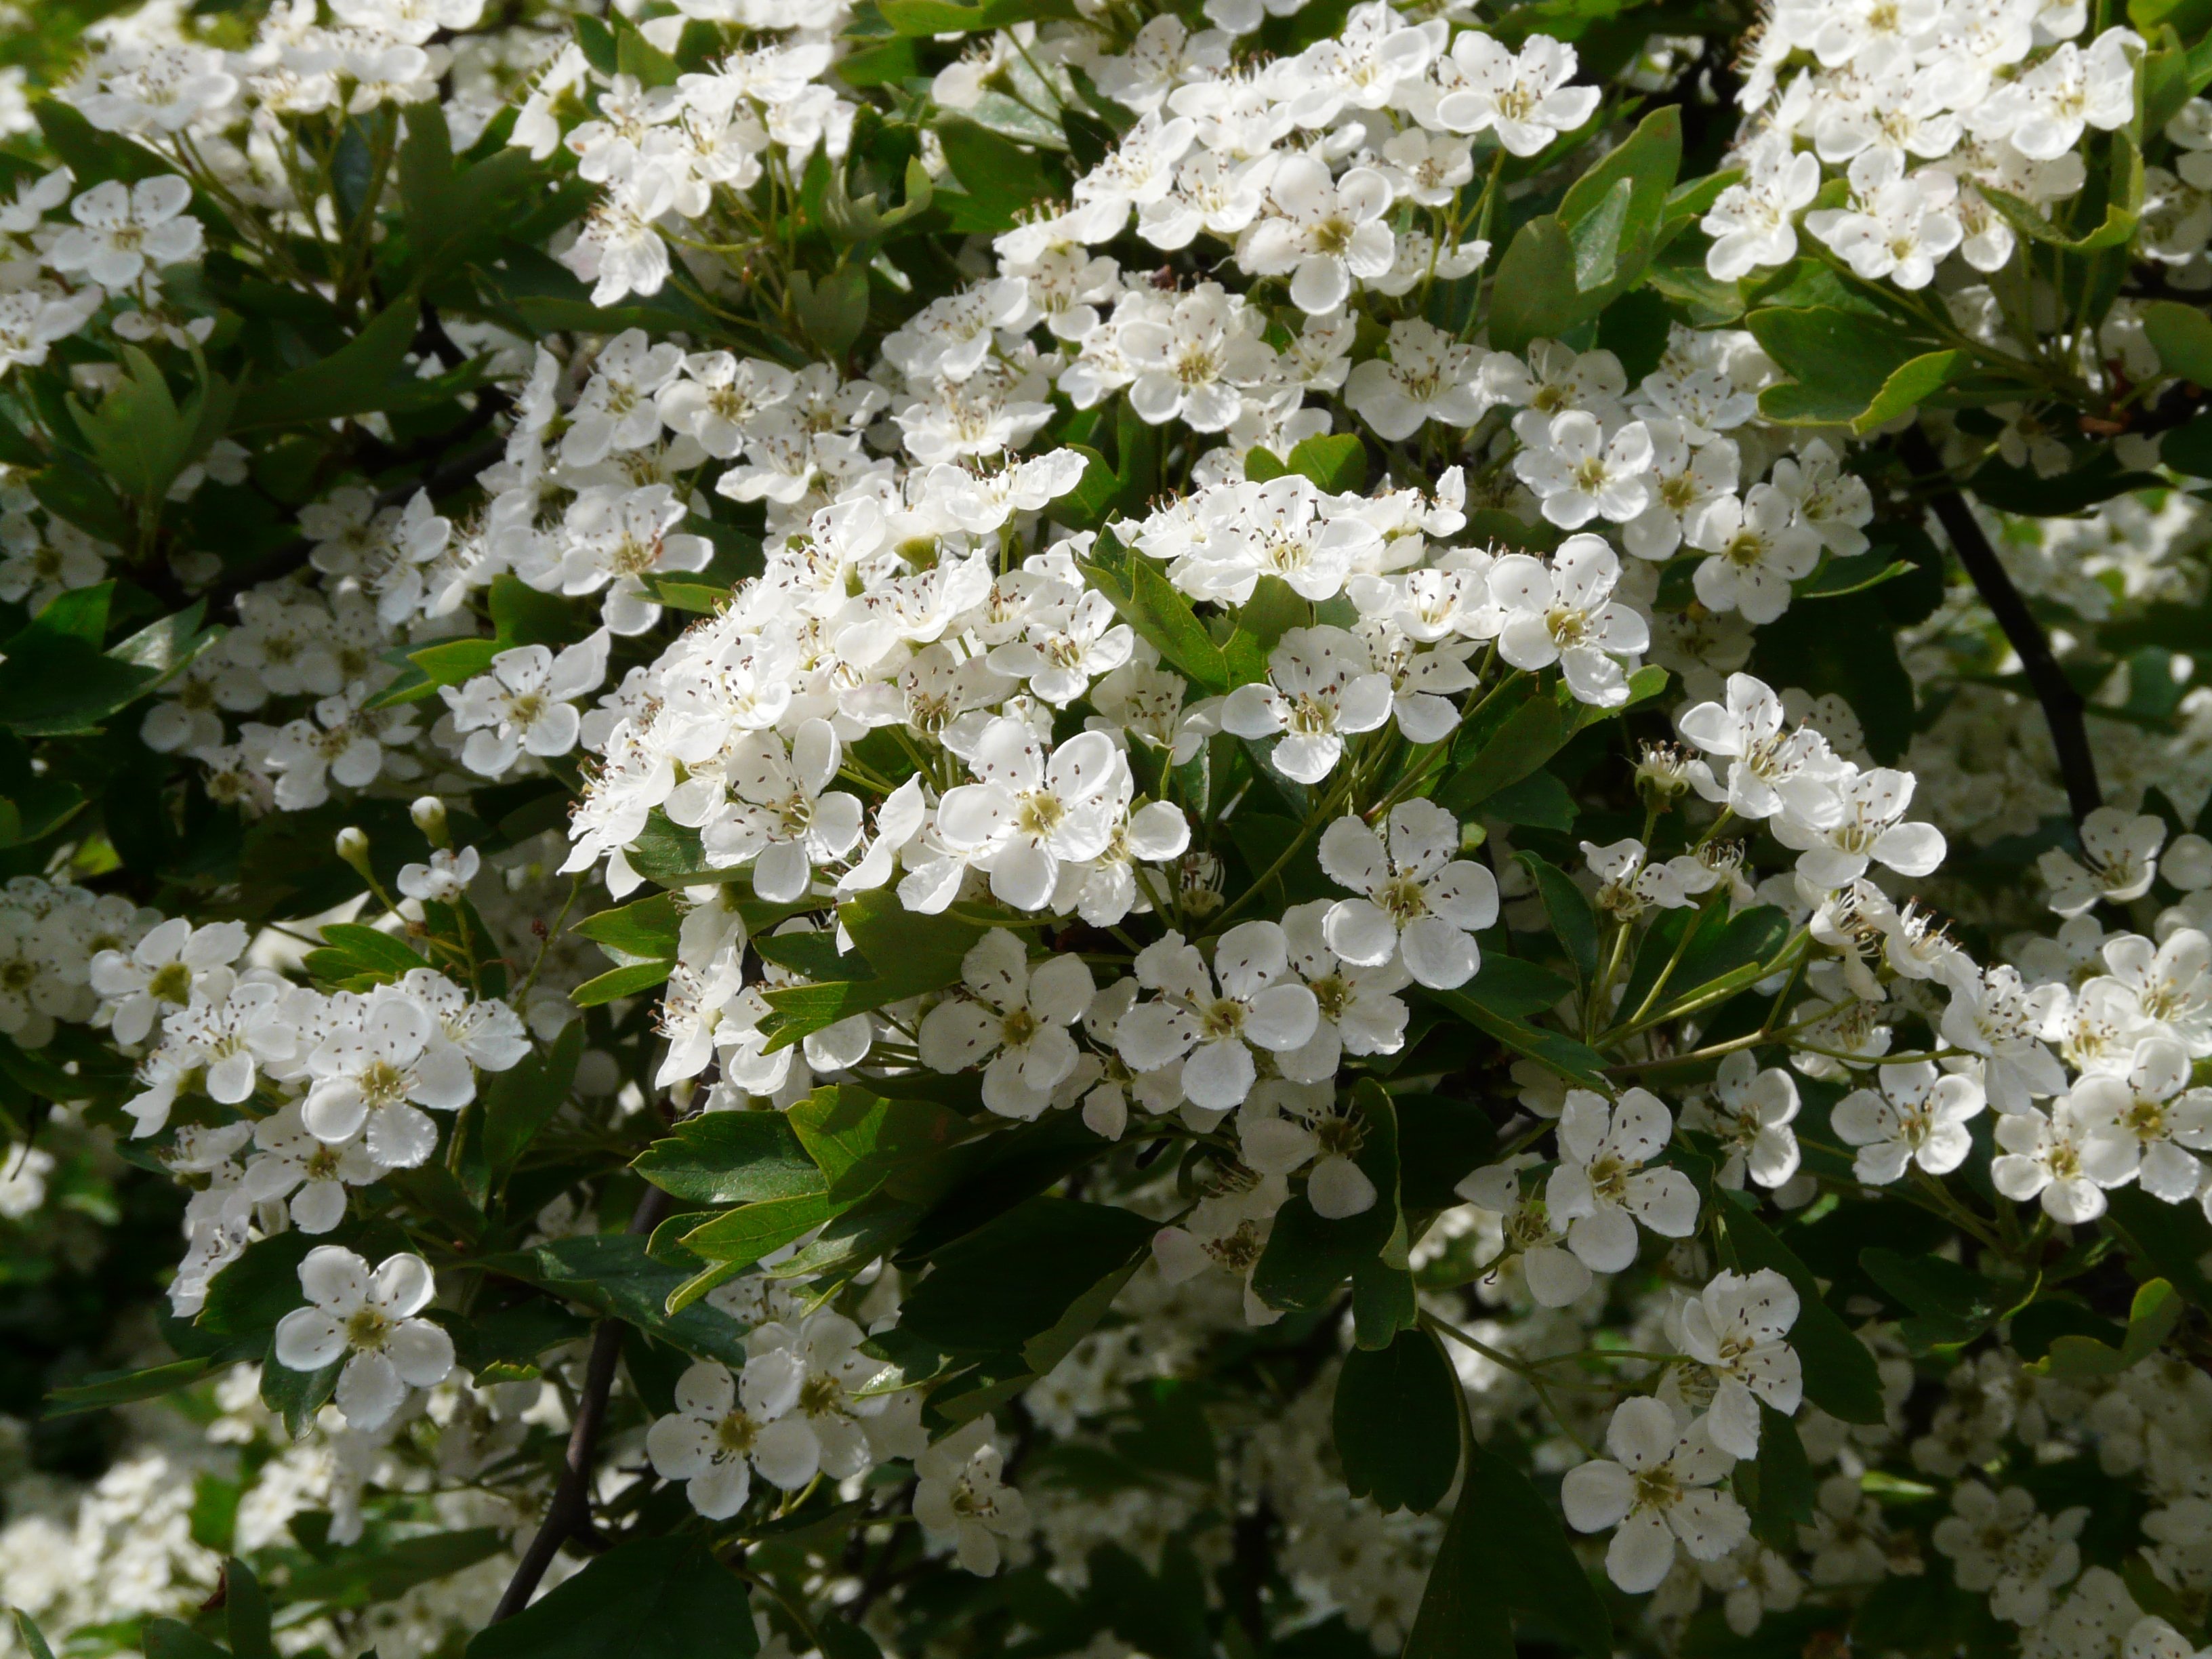
tree, branch, blossom, plant, white, flower, bloom, food, spring, produce, macro, pear, close, shrub, viburnum, flowering plant, rose family, pear blossom, woody plant, land plant, multiflora rose